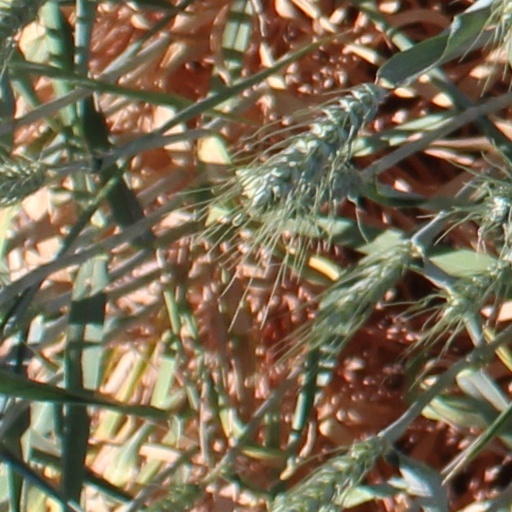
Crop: wheat